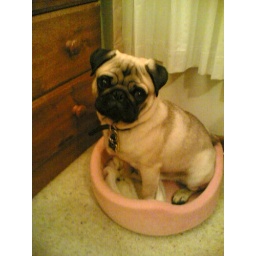
George takes over the cats pink bed